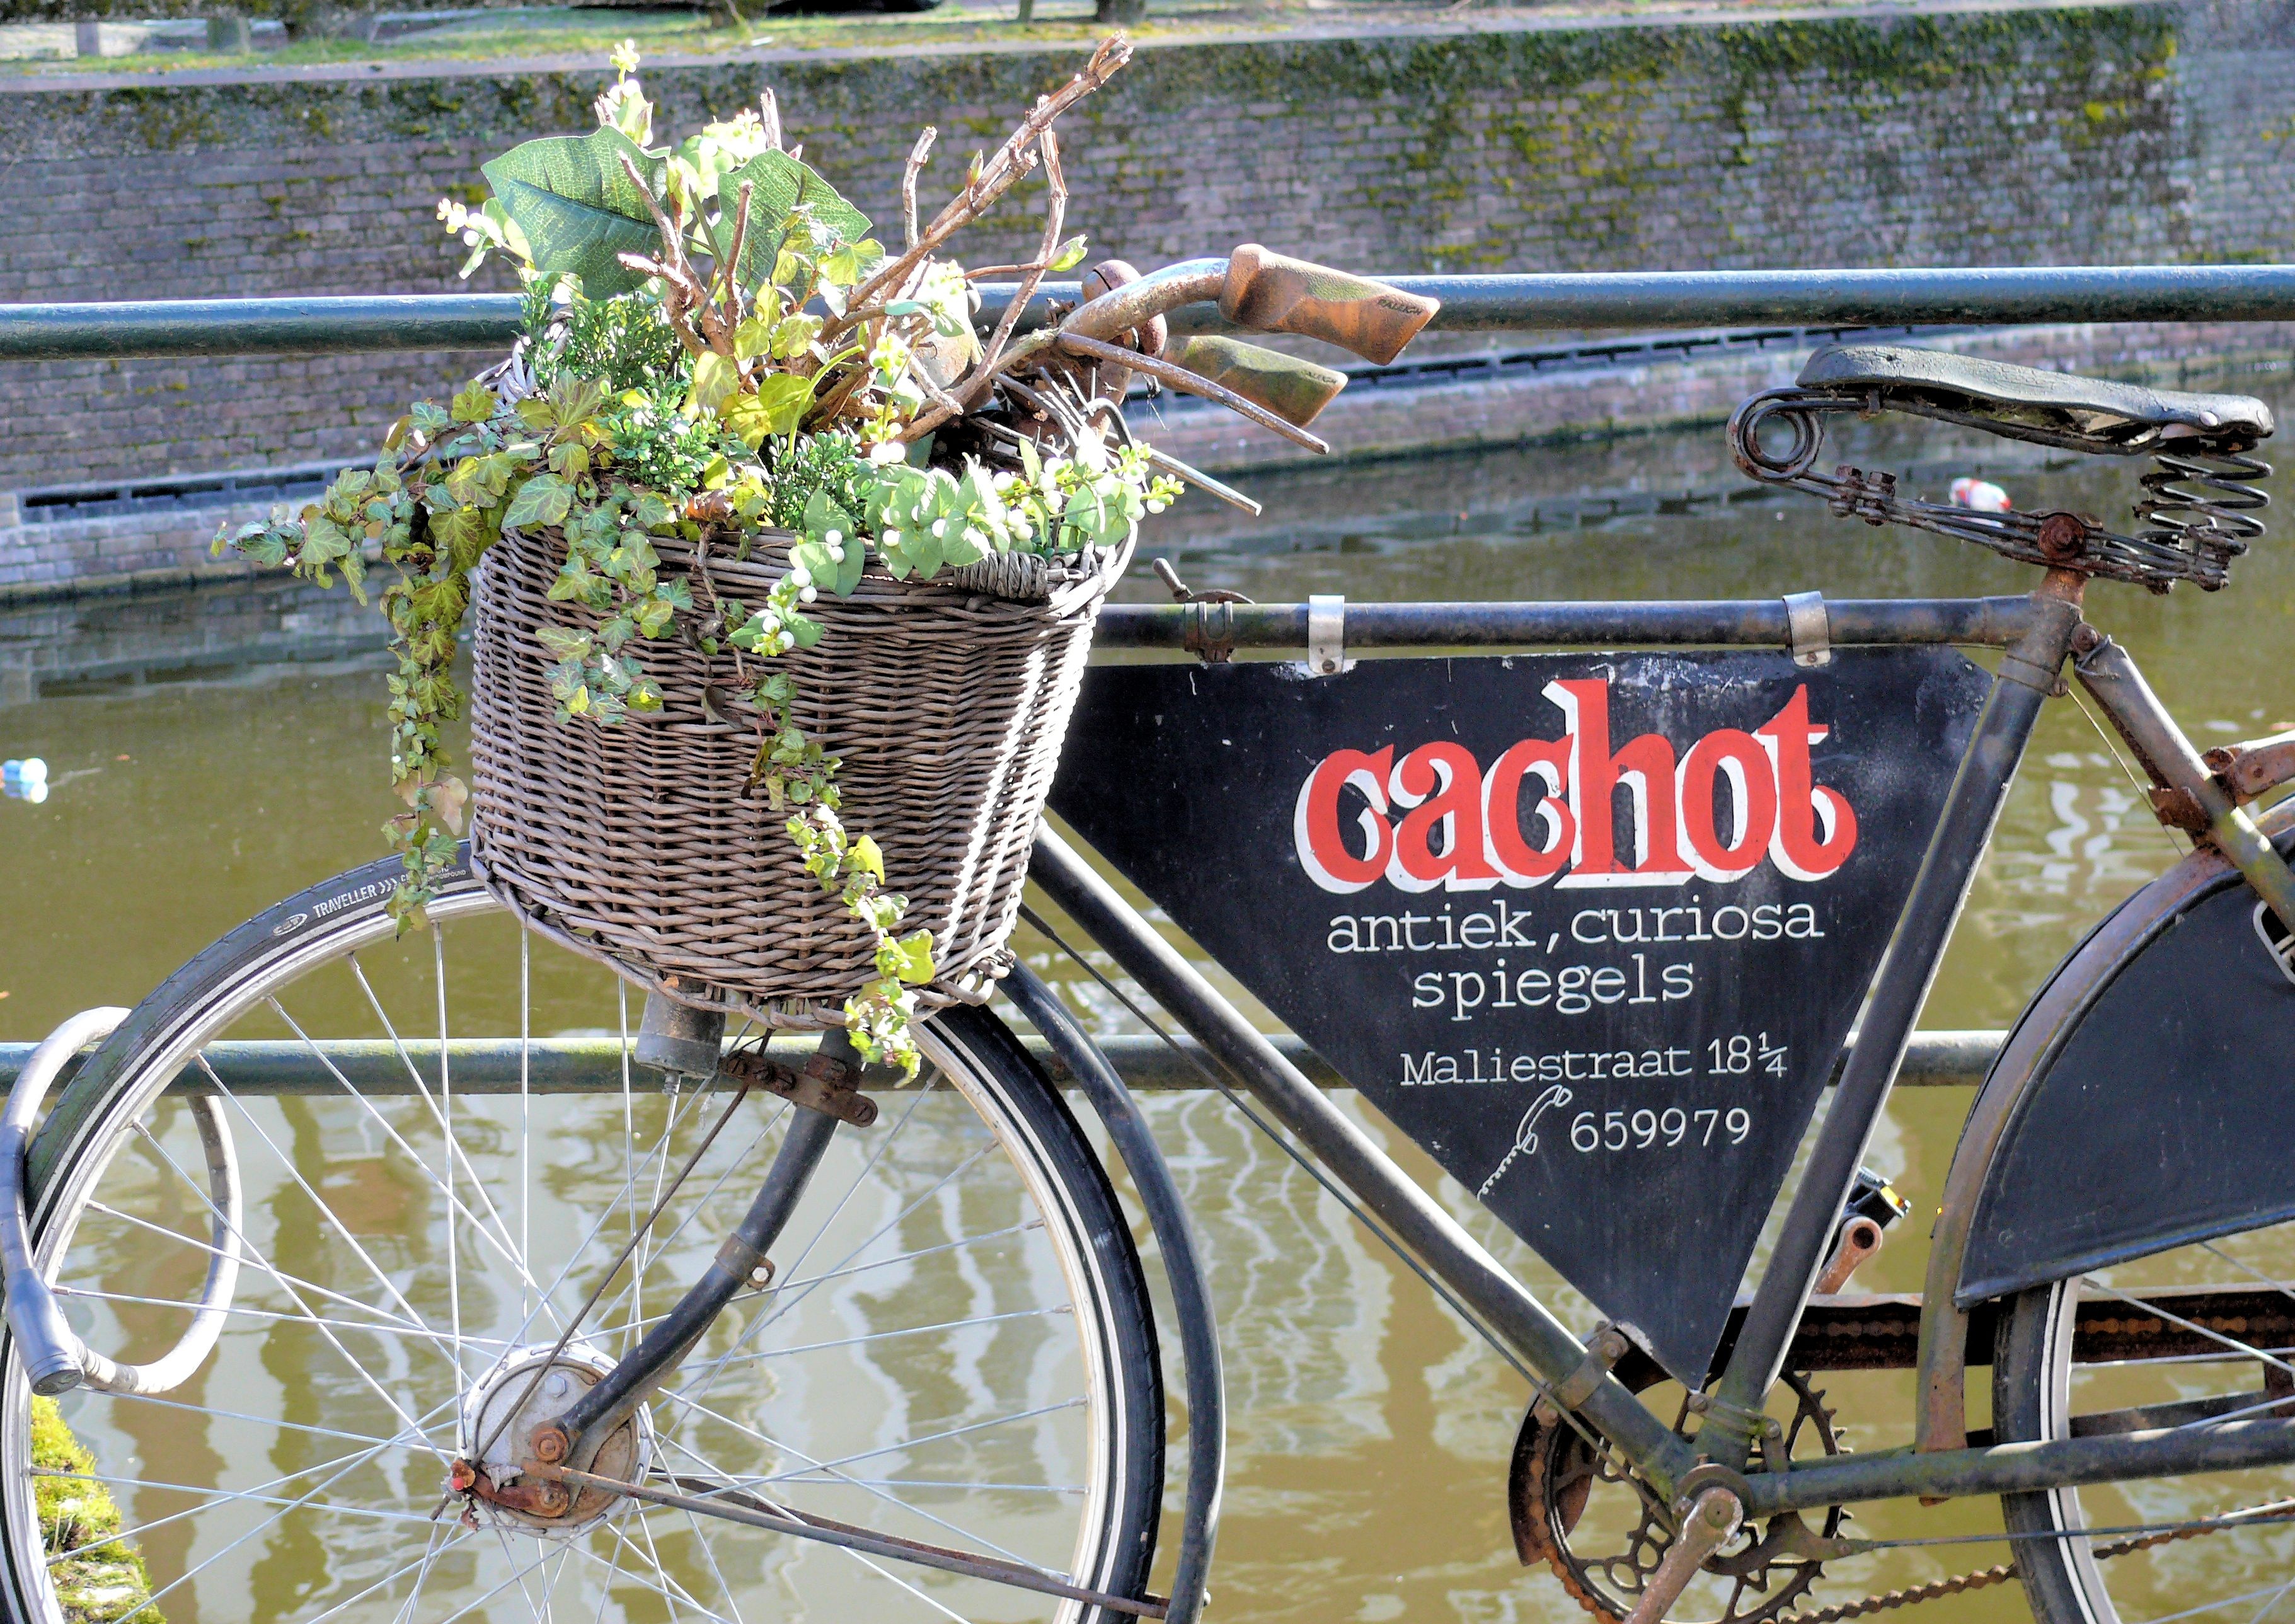
wheel, bicycle, vehicle, sports equipment, mountain bike, cycling, holland, billboard, sales, the hague, land vehicle, old bicycle, cyclo cross bicycle, bicycle racing, road bicycle, racing bicycle